Historiography of the Philippines

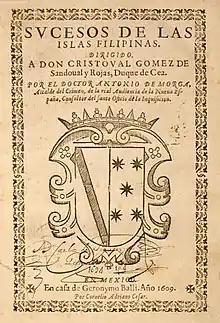
Sucesos de las Islas Filipinas

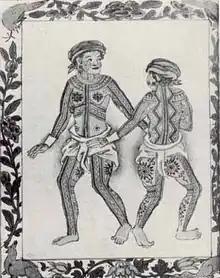
Boxer Codex Illustrations of tattooed Cebuanos

The historiography of the post-colonial period focused on the Philippine revolutions and the Philippine–American War as historians saw the colonial era as a prelude. The critical role played by the Filipinos in shaping the Philippine national history in this period is well highlighted and analyzed based on the accounts on the revolution and the Philippine–American War as it describes the social, economic, political, and cultural conditions of the Philippines.